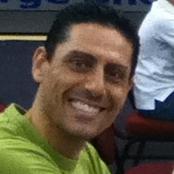
Age: 41